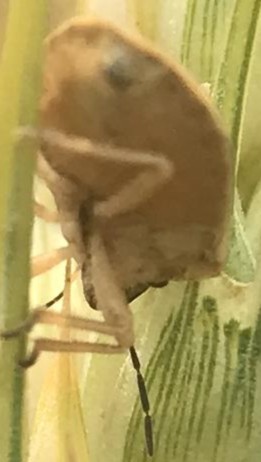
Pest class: stink_bug